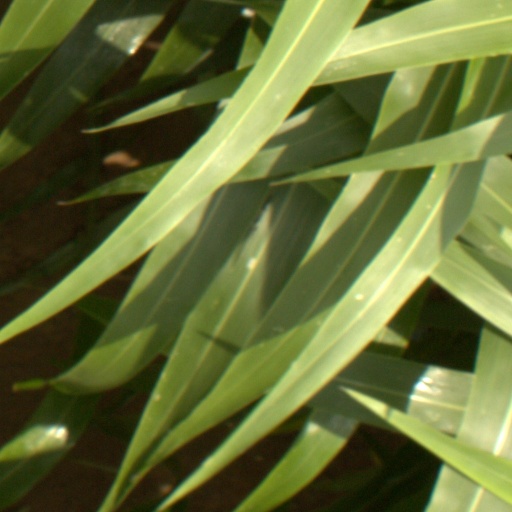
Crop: sorghum